The Radiant Way

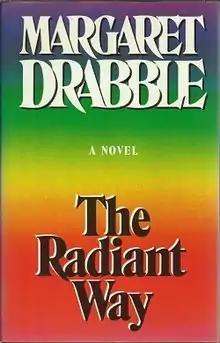
First editionpubl. Weidenfeld and Nicolson

The Radiant Way is a 1987 novel by British novelist Margaret Drabble. The novel provides social commentary and critique of 1980s Britain, by exploring the lives of three Cambridge-educated women with careers as knowledge professionals.